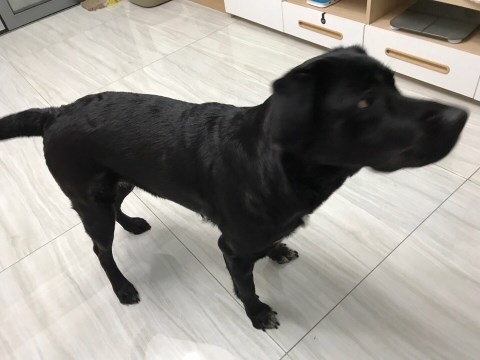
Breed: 3580-n000122-Labrador_retriever